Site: brandenburg
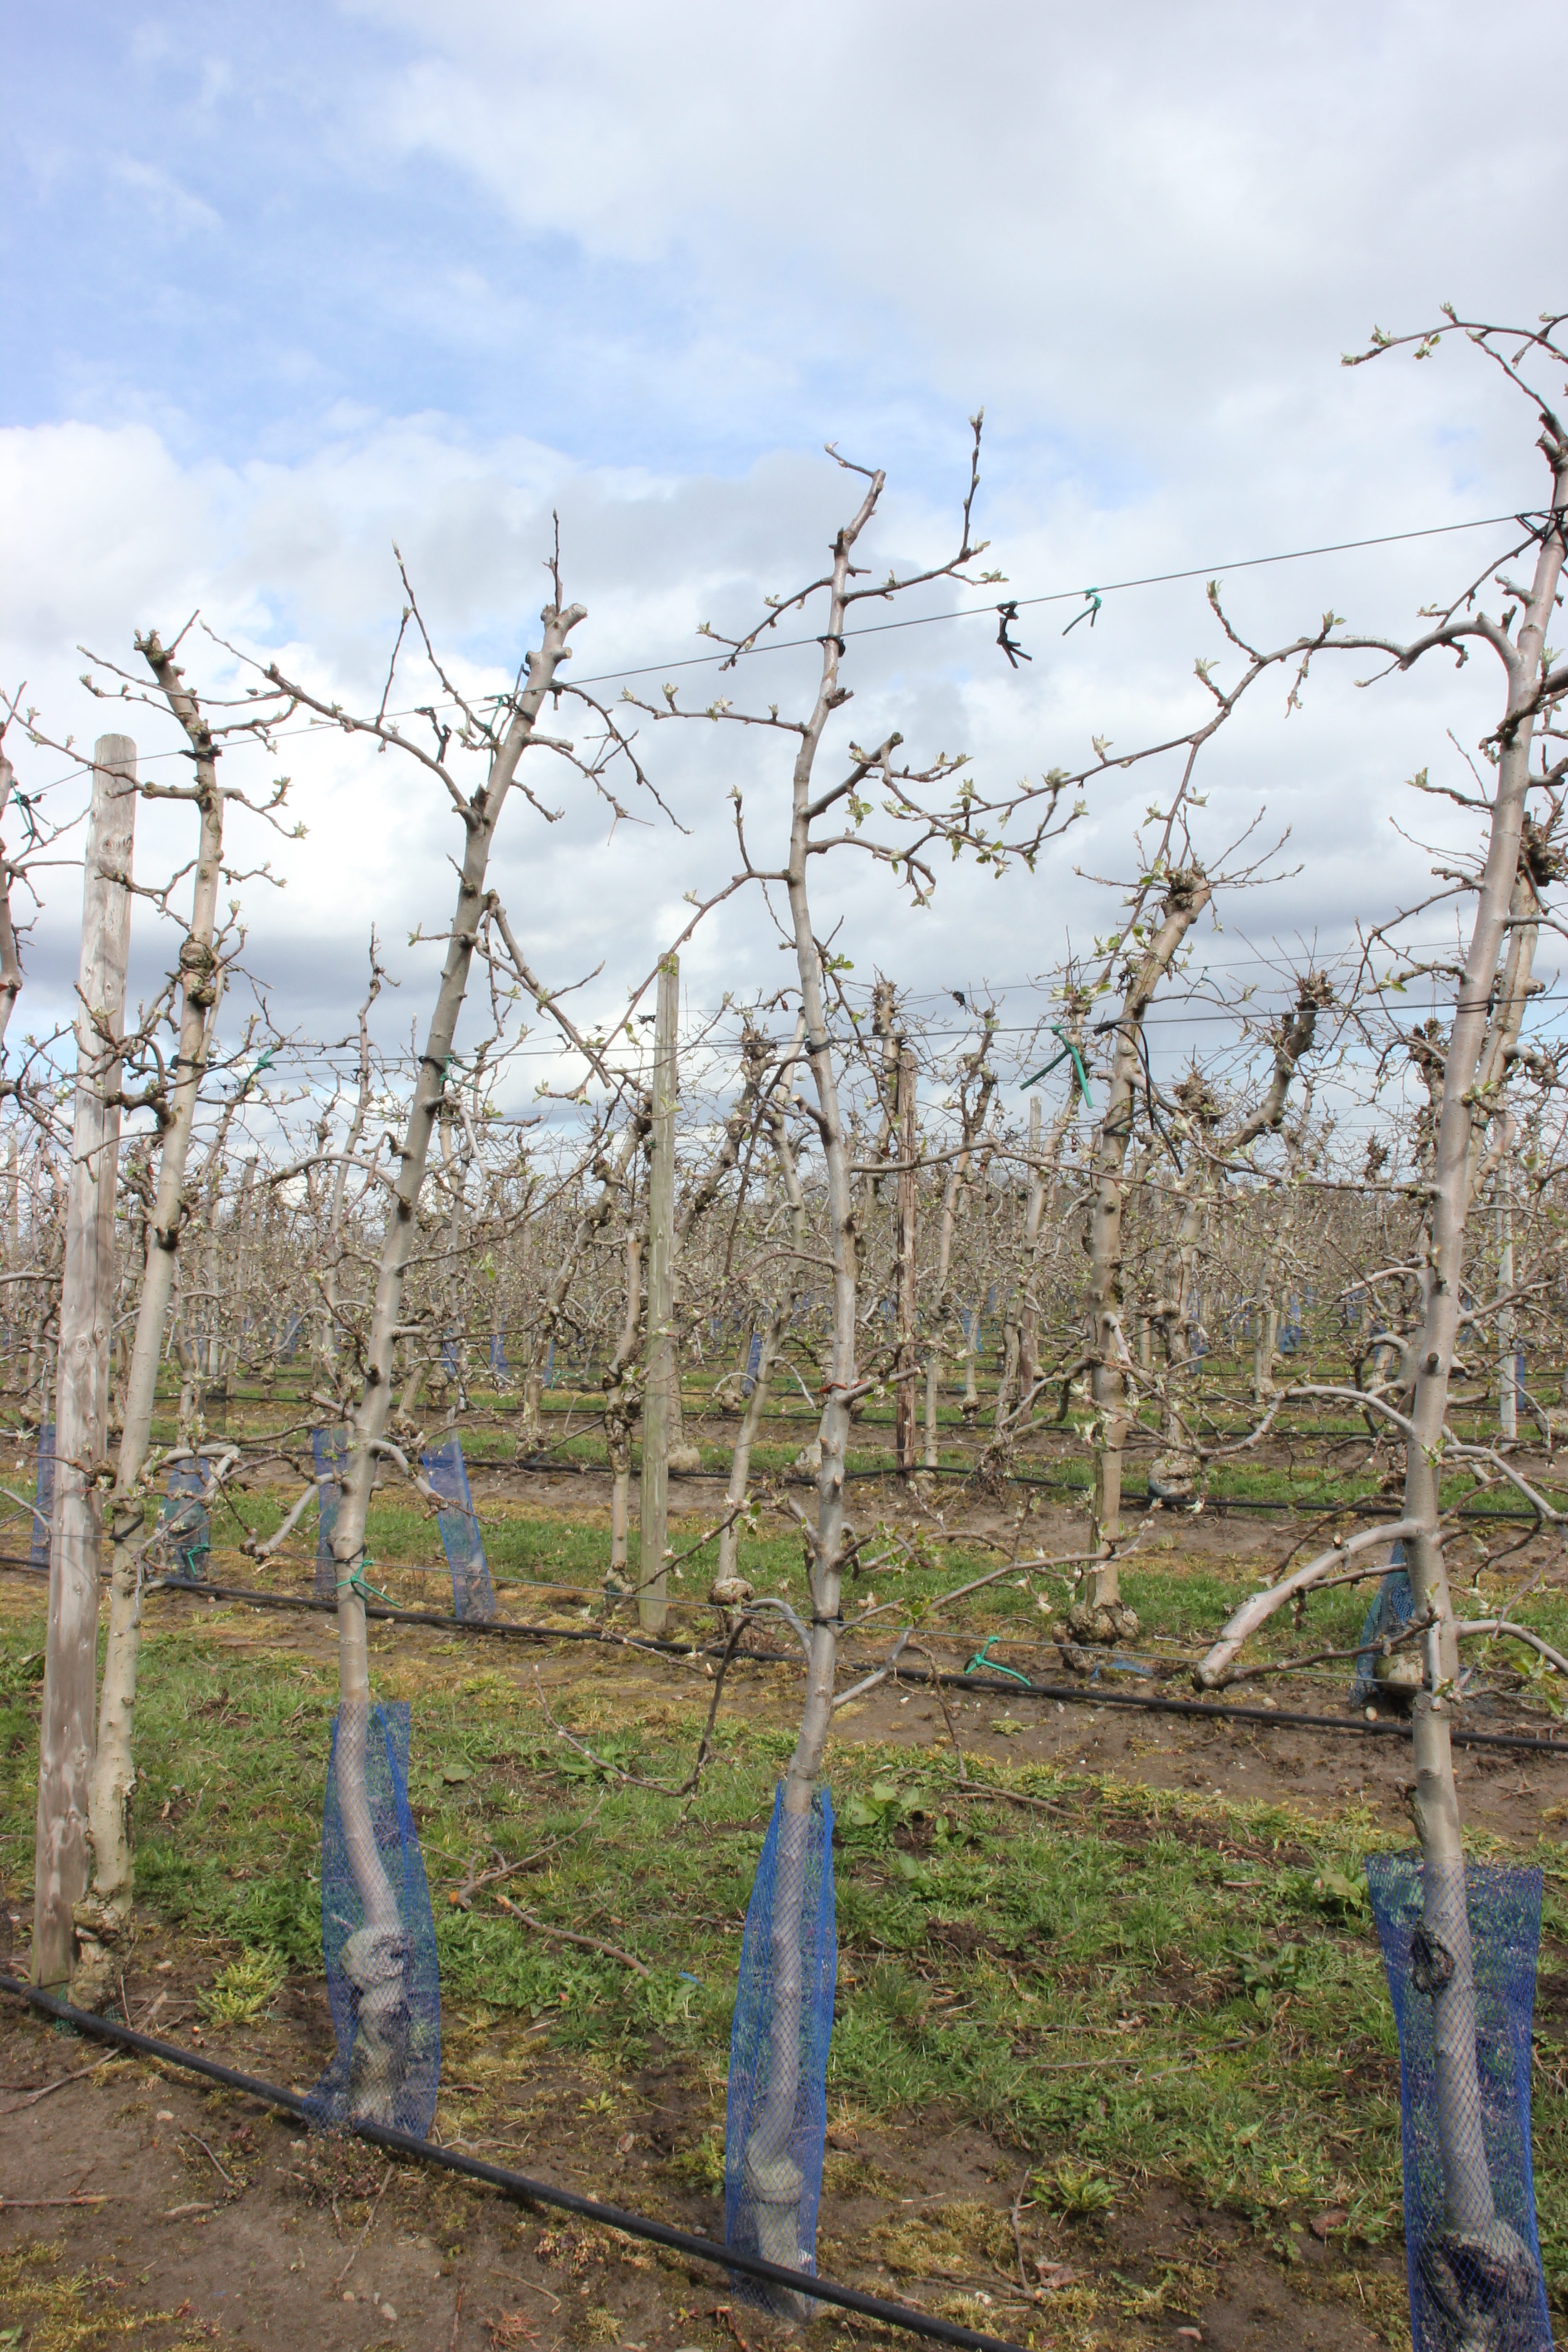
Growth stage (BBCH 55): Inflorescence emergence